John Gadsden

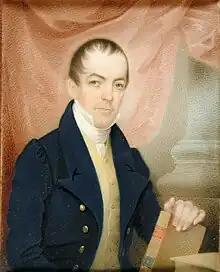
portrait by Charles Fraser

John Gadsden (March 4, 1787 – January 24, 1831) was the 28th mayor of Charleston, South Carolina, serving two terms from 1827 to 1829.